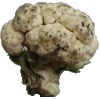
Label: cauliflower